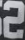
Number: 2